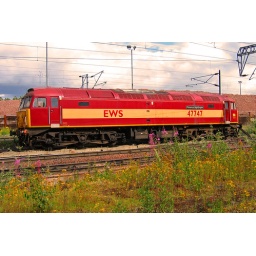
End of the road for a lady in red